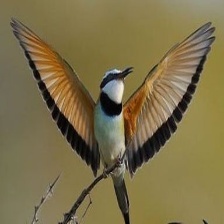
Species: WHITE THROATED BEE EATER
Scientific name: MEROPS ALBICOLLIS
ImageNet parent category: bee_eater